Iowa River Railroad

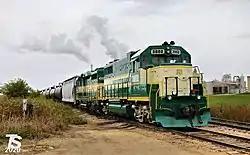
IARR 3802 in Cleves, Iowa, 30 October 2020

The Iowa River Railroad (IARR) operates freight service from Ackley, Iowa to end of track 1.4 miles south of U.S. Highway 20, north of Steamboat Rock, Iowa, for a distance of about 9 miles. With its office located in Steamboat Rock, Iowa, IARR carries corn byproducts and ethanol from Pine Lake Corn Processors to the interchange with the Canadian National Railroad in Ackley, Iowa.